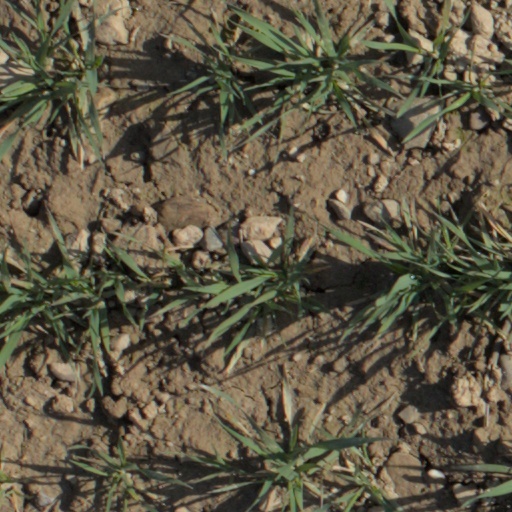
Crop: wheat